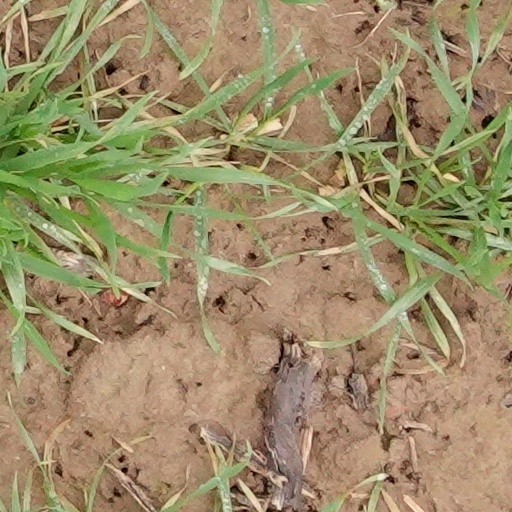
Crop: wheat